Wally Judge

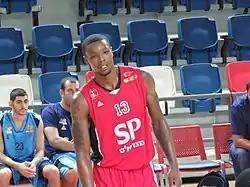
Judge playing for Hapoel Tel Aviv in 2015

Wallace Eugene Judge Jr. (born August 24, 1990) is an American professional basketball player. He played high school basketball at Arlington Country Day School in Jacksonville, Florida, where he was a 5-star recruit and a McDonald's All-American in his senior year in 2009 where he averaged 20.8 points and 20.4 rebounds a game. He then played his freshman and sophomore seasons of college basketball with the Kansas State Wildcats, and then transferred to Rutgers, where he played his final two years of eligibility. After going undrafted in the 2014 NBA draft, Judge started a professional career in Europe with Italian team Victoria Libertas Pesaro. Throughout his career he has played in the top leagues of Argentina, Finland, Israel and Italy.